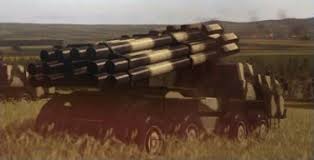
Label: BM-30